Paul Radford

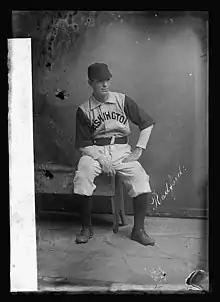
Paul Revere Radford in Washington Senators uniform

Paul Revere Radford (October 14, 1861 – February 21, 1945) was an American Major League Baseball player in the late 19th century. Paul, nicknamed "Shorty", played with many teams over his 12-season career. He was a starting outfielder with the Providence Grays club that won the 1884 World Series. His best performance was with the New York Metropolitans, when he set the major league record with 106 walks and produced an Offensive WAR rating of 3.4 that ranked sixth in the American Association. Radford died in Boston, Massachusetts, at 83.